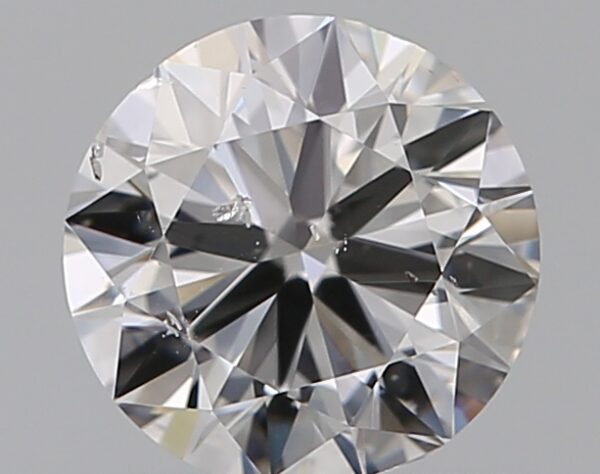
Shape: round
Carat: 0.7
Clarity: SI2
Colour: D
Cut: VG
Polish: VG
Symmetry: GD
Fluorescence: N
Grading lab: GIA
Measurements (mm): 5.57 x 5.65 x 3.46